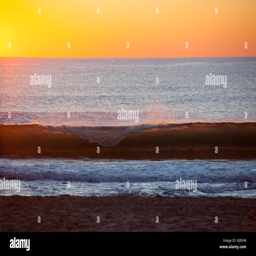
waves crashing at sunrise along the beach